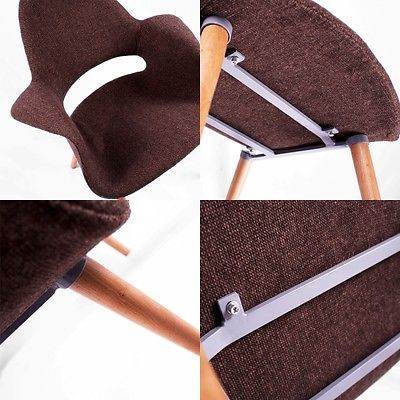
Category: chair